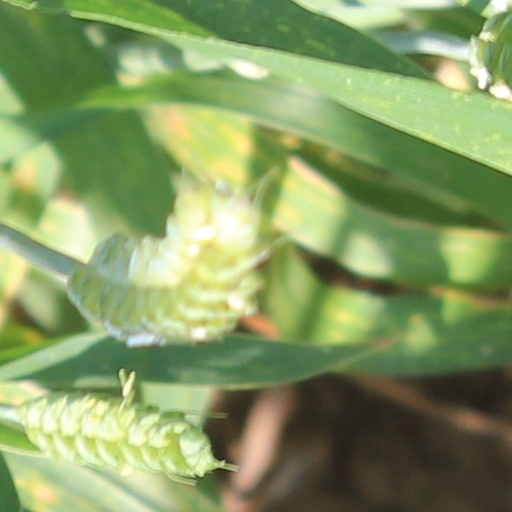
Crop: wheat